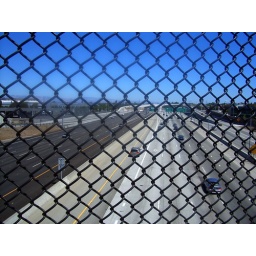
our walk took us over a highway pass and also some places without sidewalk